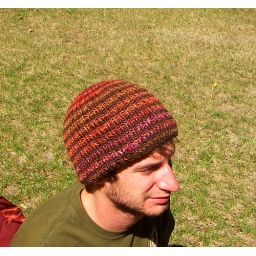
Noro striped hat in browns